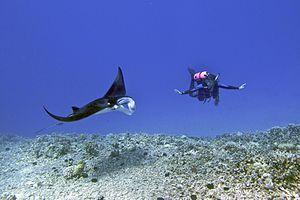
Manta est un genre de grandes raies qui comporte deux espèces. La plus grande, M. birostris, atteint 7 m de large tandis que la plus petite, M. alfredi, atteint 5,5 m. Les raies de ce genre se caractérisent par des nageoires pectorales triangulaires, des nageoires céphaliques qui font penser à des cornes et une grande gueule orientée vers l’avant du corps. Elles sont classées parmi les Elasmobranchii, au sein de la famille des Myliobatidae.